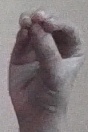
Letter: ha